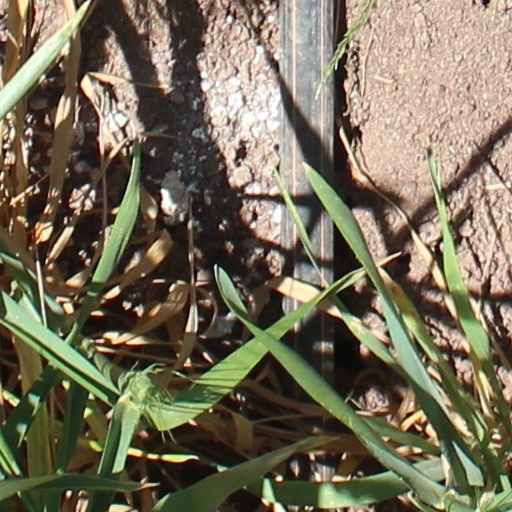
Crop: wheat